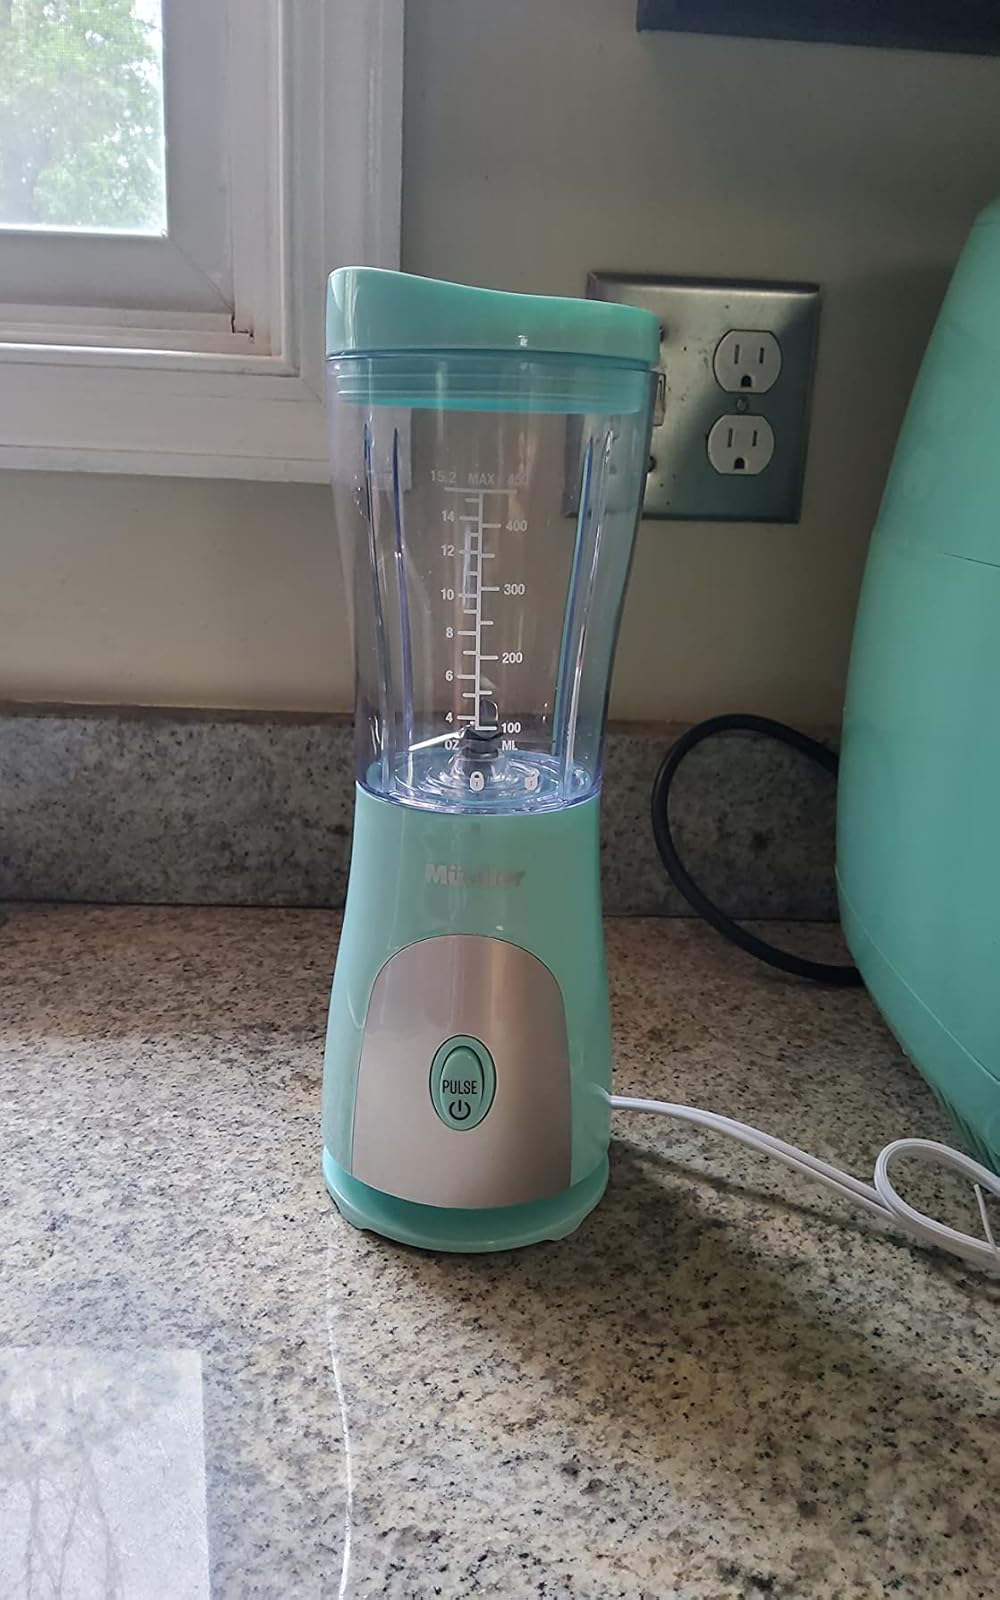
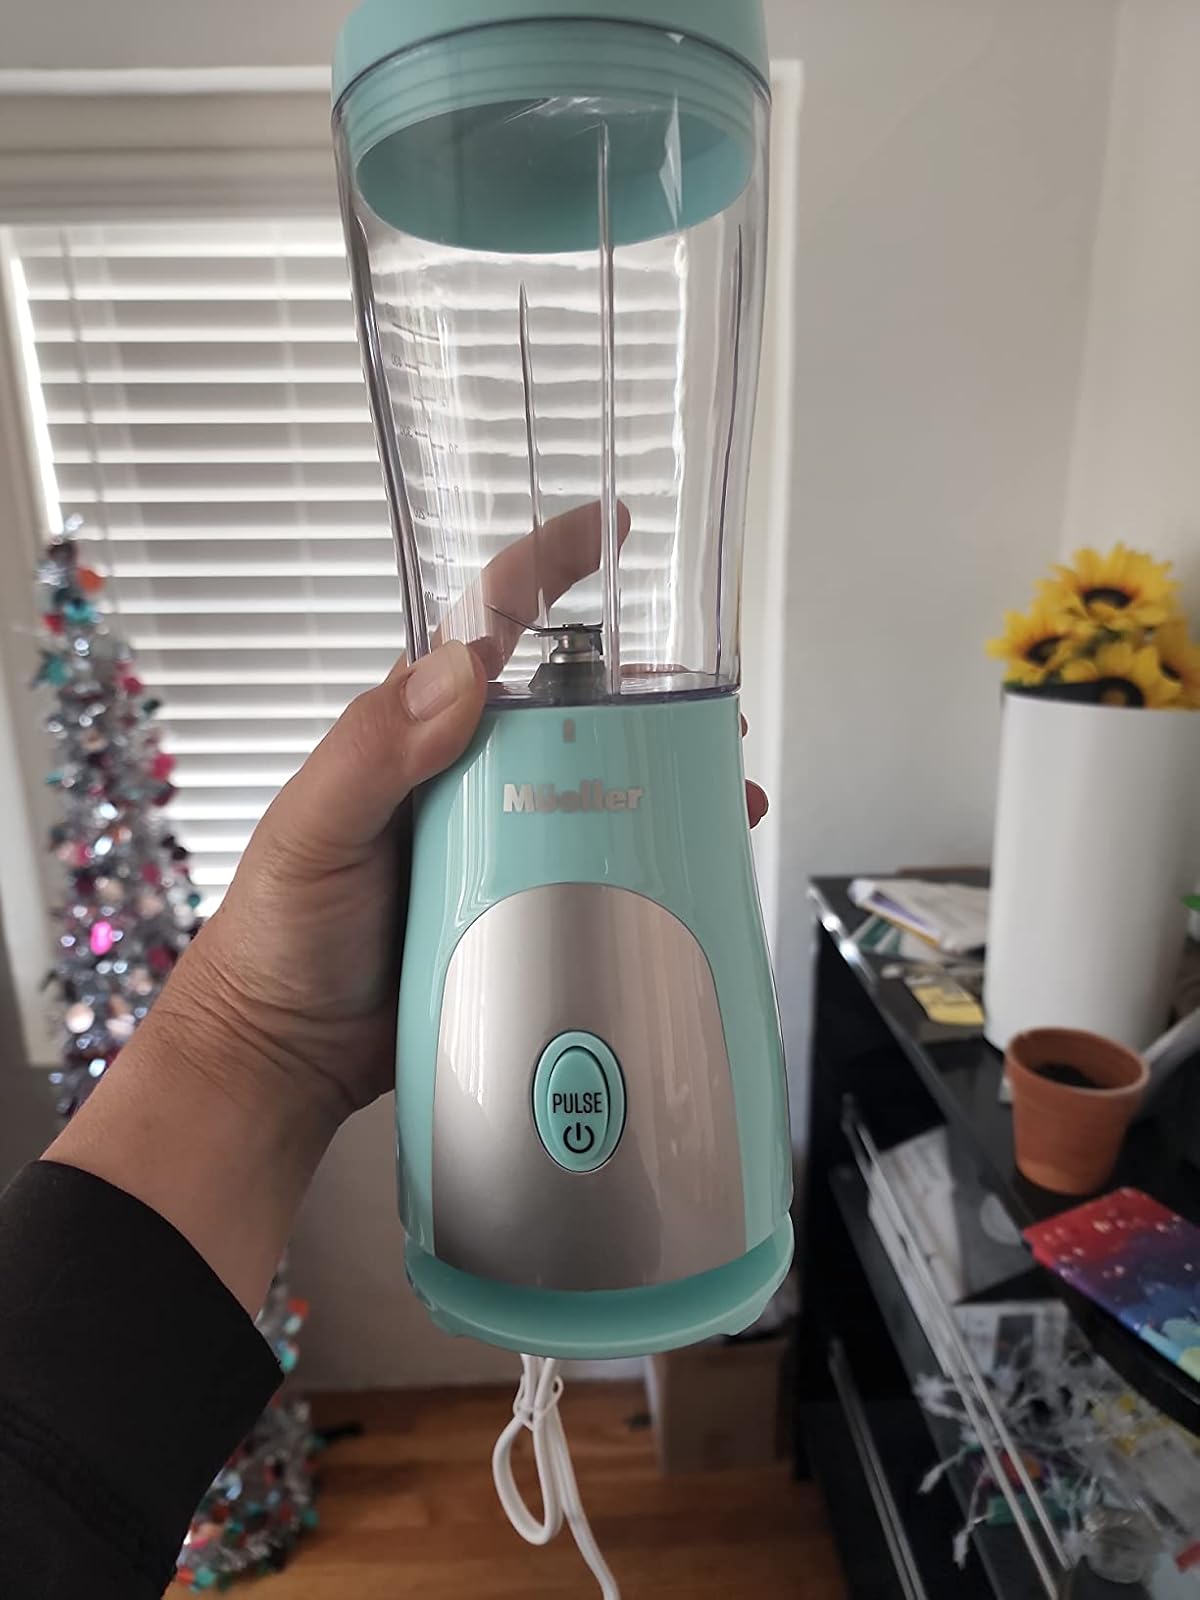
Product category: items_blender
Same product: yes